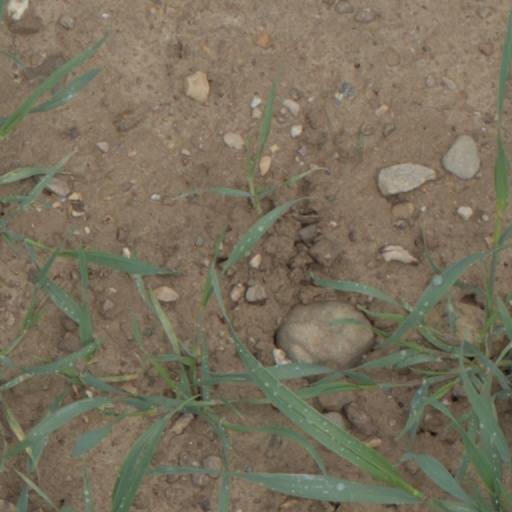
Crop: wheat